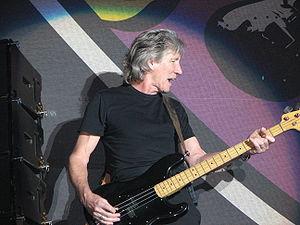
Arrow Rock Festival est un festival de hard rock et de heavy metal créé en 2003 et ayant eu lieu jusqu’à 2006 à Lichtenvoorde aux Pays-Bas. Depuis 2007 le festival a lieu dans un endroit plus central: le Walibi World à Biddinghuizen. En 2008 le festival a lieu à Goffertpark, Nimègue.
Pink Floyd [pɪŋk flɔɪd] est un groupe rock britannique originaire de Londres en Angleterre. Le groupe a débuté avec un premier album de musique psychédélique pour ensuite bifurquer vers le rock progressif. Formé en 1965, il est considéré comme un pionnier et un représentant majeur de ces styles musicaux. Il est reconnu pour sa musique planante et expérimentale, ses textes philosophiques et satiriques, ses albums-concept et ses performances en concert originales et élaborées. De ses débuts à aujourd'hui, le groupe a vendu plus de 360 millions d'albums à travers le monde. Aux seuls États-Unis, les ventes des albums de Pink Floyd sont dénombrées par la RIAA à hauteur de 85 millions d'exemplaires.